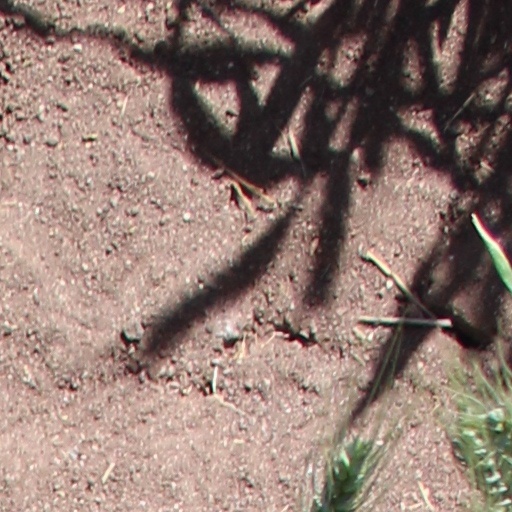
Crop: wheat